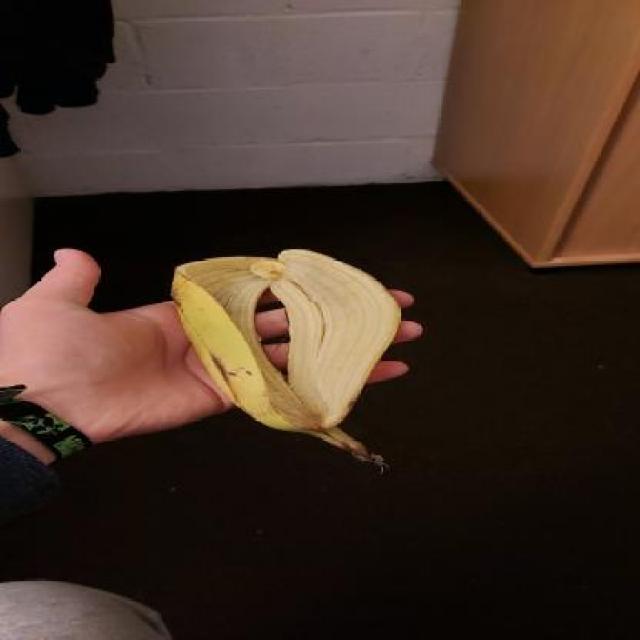
Label: bananas